Jacques Lévy

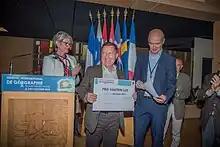
Jacques Lévy being awarded the 2018 Vautrin Lud Prize.

Born in Paris in 1952, Jacques Lévy got his geography "Agrégation" [national competitive examination] at the University of Paris VII in 1974. In 1975, he became co-founder and coordinator of the editorial board of the magazine "EspacesTemps". In 1984, he was hired by the CNRS as a researcher and obtained his PhD in 1993 with a thesis in political geography on "legitimate space". In 1993, he was named university professor at Reims. He was a senior lecturer and then professor at l'Institut d 'études politiques de Paris (Sciences Po) from 1999 to 2007 and has been a visiting professor at the University of New York, Los Angeles (UCLA), Naples (IUO), São Paulo (USP), Mexico (Cátedra Reclus), Sydney (Macquarie University), Bergamo (Università degli Studi di Bergamo), Liège (ULiège) and a fellow at the Wissenschaftskolleg zu Berlin (2003–2004). Since 2001, he has served as an advisor to the French Ministry of research. He is co-director of the free social science journal "EspacesTemps.net" and of the "L’espace en société" collection at the Presses polytechniques et universitaires romandes. He has been nominated for the Grand Prix International de l’Urbanisme (2017).